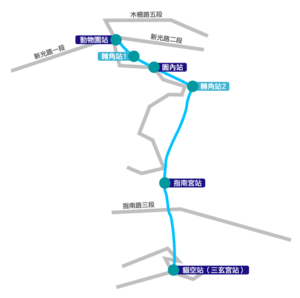
La télécabine de Maokong est un système de transport par télécabine à Taipei, Taïwan, construit par la compagnie française Poma. Ouvert le 4 juillet 2007, le Maokong Gondola relie Taipei Zoo et Maokong. La ligne de 4,3 km dessert 4 gares.